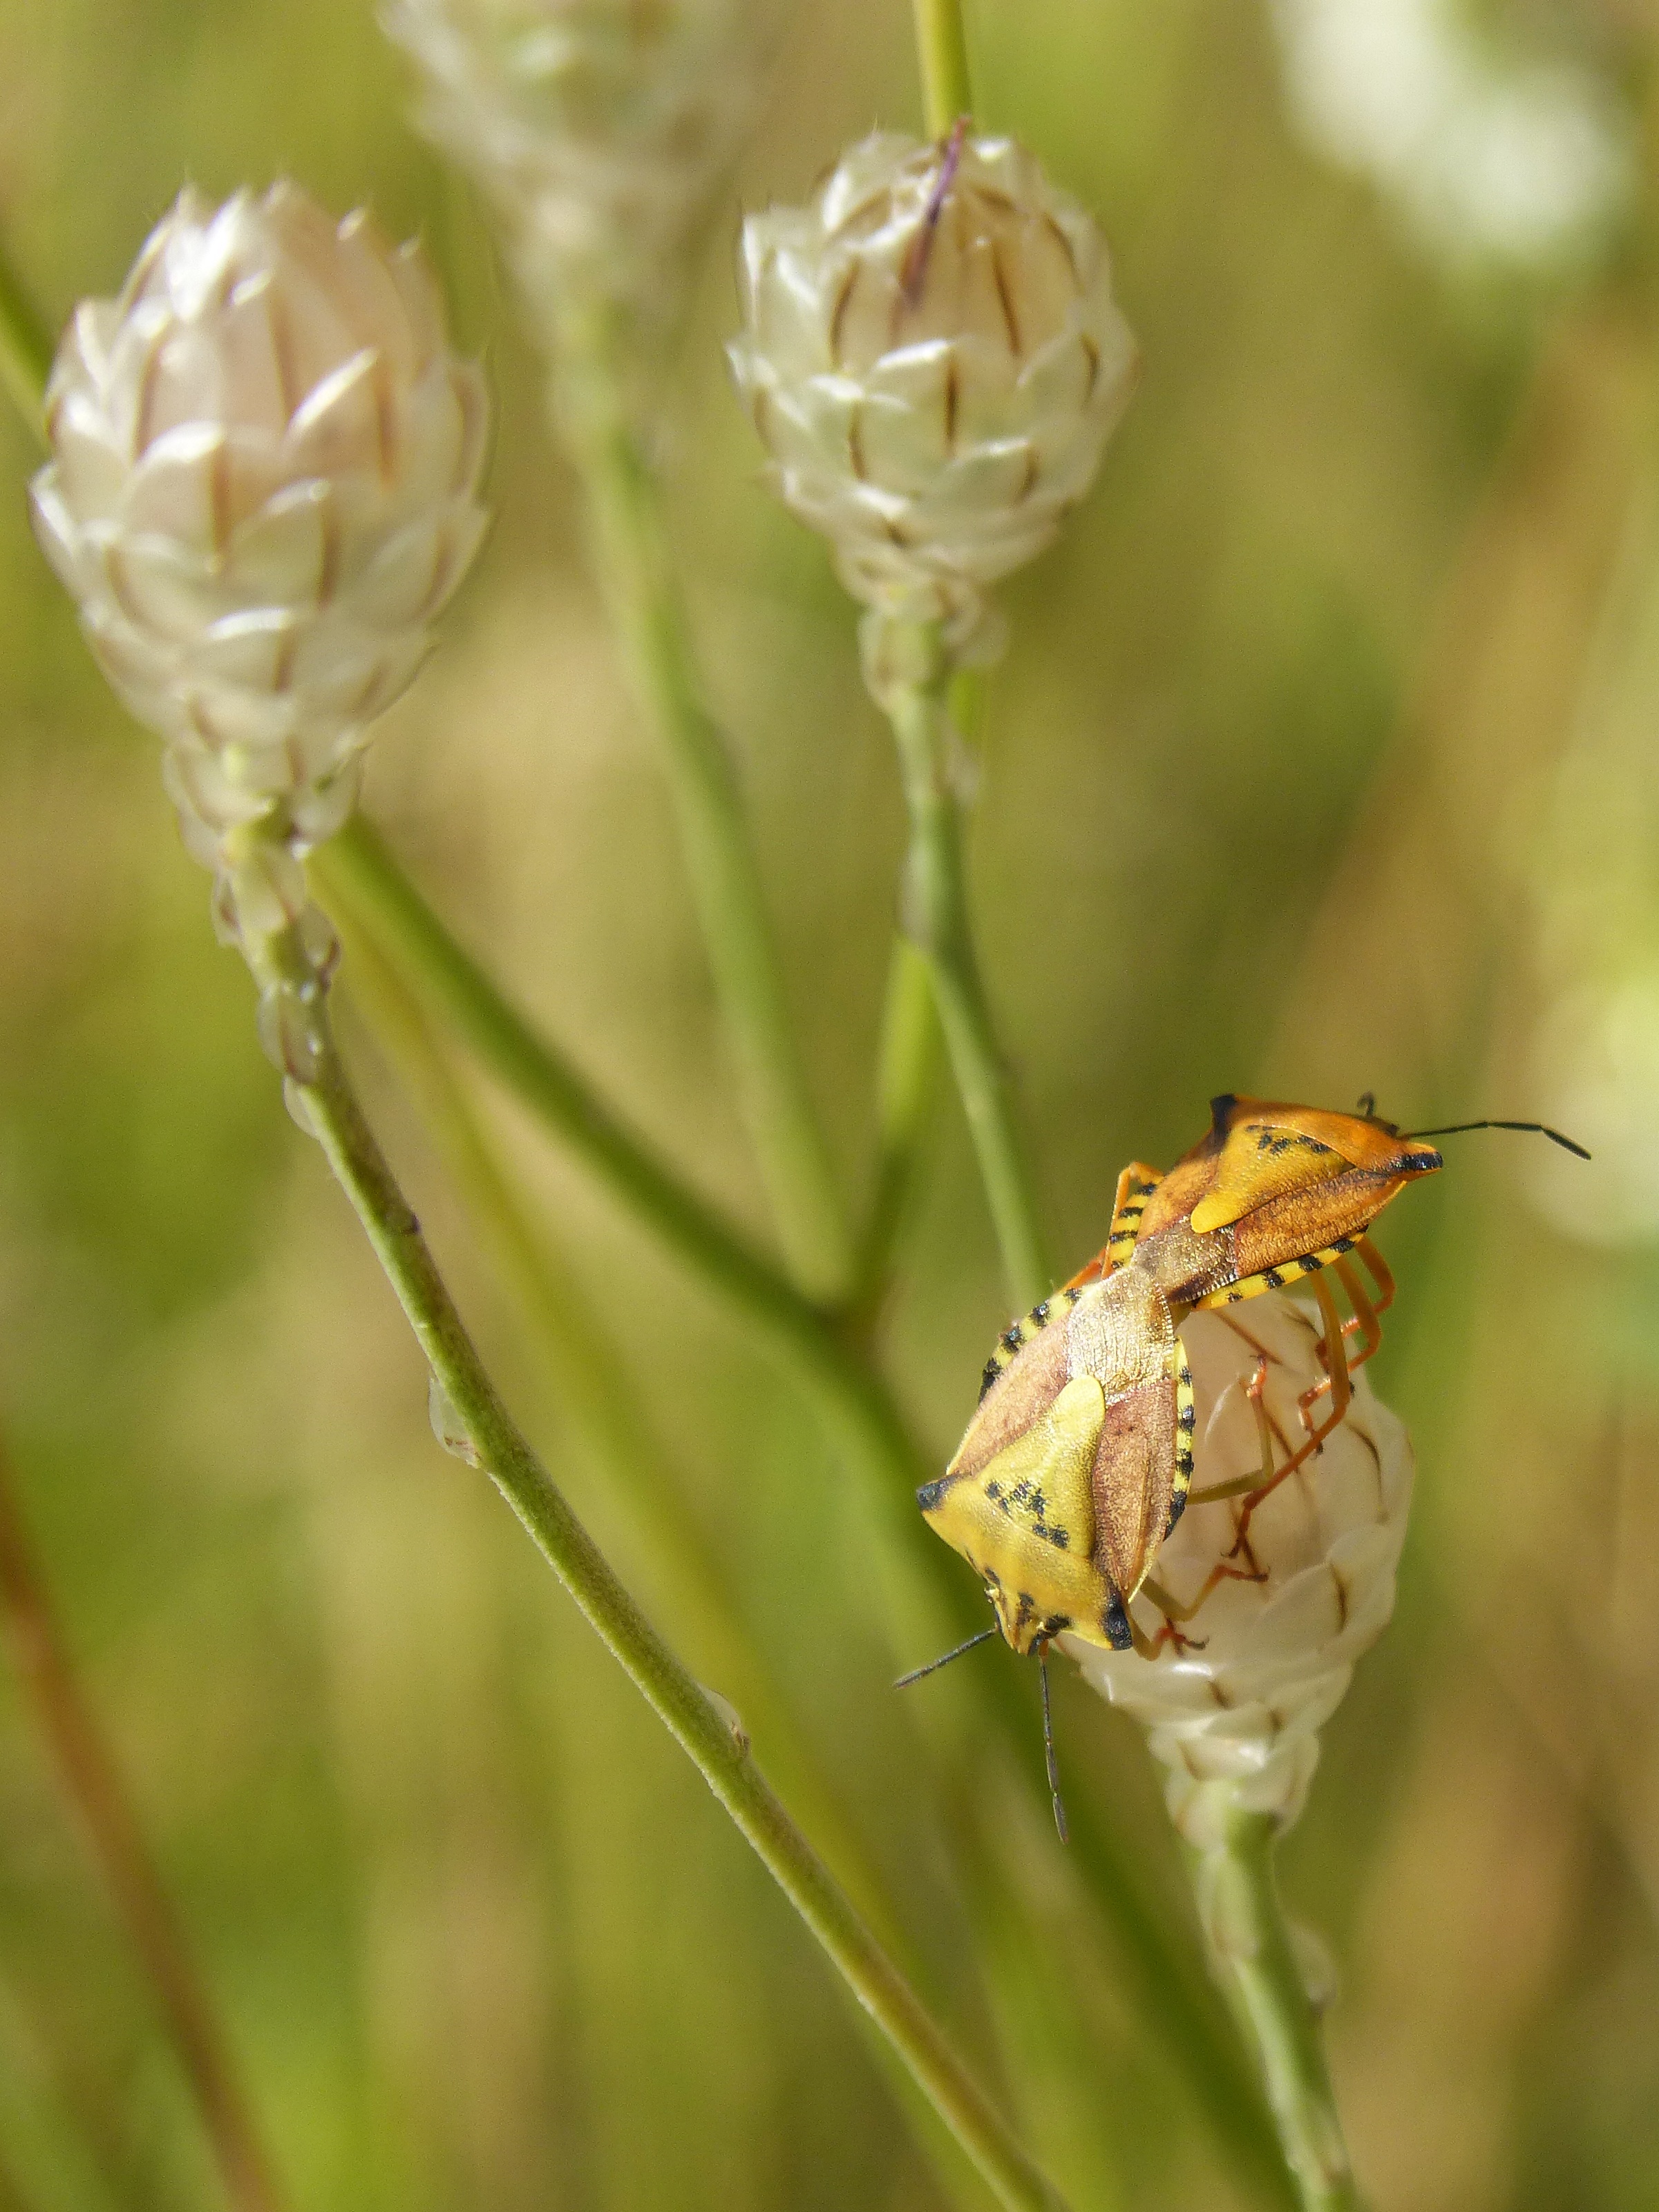
blossom, plant, photography, meadow, flower, petal, orange, insect, botany, flora, invertebrate, wildflower, close up, beetle, nectar, copulation, macro photography, flowering plant, daisy family, i pentatomid, dolycoris baccarum, grass family, plant stem, land plant